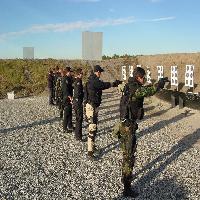
Weather: sun or clear